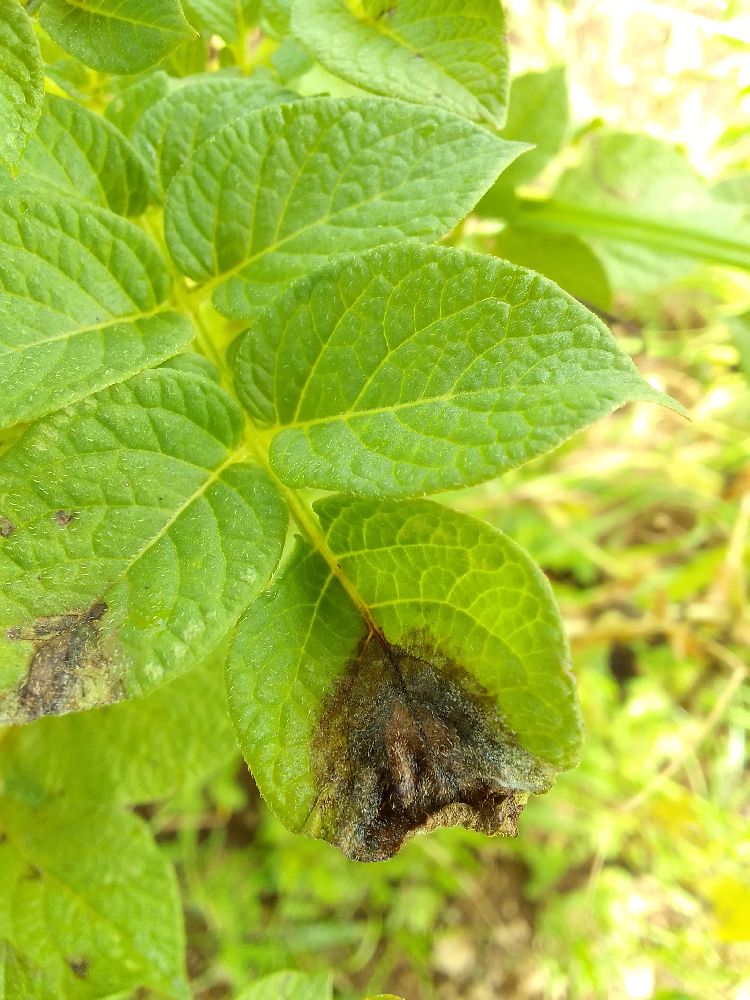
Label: Late blight